Cheyenne Takes Over

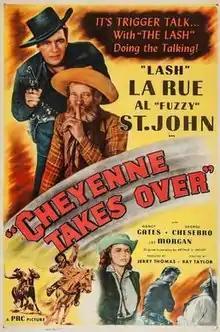
Theatrical release poster

Cheyenne Takes Over is a 1947 American Western film directed by Ray Taylor and written by Arthur E. Orloff. The film stars Lash LaRue, Al St. John, Nancy Gates, George Chesebro, Lee Morgan and John Merton. The film was released on December 17, 1947, by Producers Releasing Corporation.